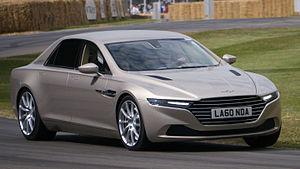
L'Aston Martin Lagonda est une berline quatre portes du constructeur automobile britannique Aston Martin. On distingue au cours de la production qui s'étale de 1974 à 1990 quatre phases principales dénommées séries. Alors que la série 1 qui est en fait une version quatre portes de l'Aston Martin V8 conserve les codes de la marque, l'arrivée de la série 2 est en revanche très remarquée à l'époque en raison de son design anguleux et de sa technologie avant-gardiste faisant d'elle une voiture unique et la plus avancée de son temps.
La Lagonda Taraf est une berline de luxe britannique commercialisée depuis 2014 par la marque Lagonda.